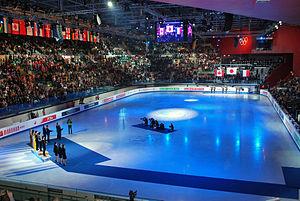
Les épreuves de patinage de vitesse sur piste courte aux Jeux olympiques de 2006 ont lieu du 12 au 25 février 2006 à Turin, en Italie.